Dhadkan (2000 film)

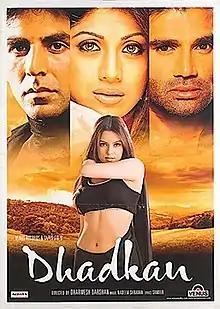
Theatrical release poster

Dhadkan is a 2000 Indian Hindi-language musical romantic drama directed by Dharmesh Darshan and produced by Ratan Jain. It stars Suniel Shetty Akshay Kumar, Shilpa Shetty and Mahima Chaudhry in lead roles. It also features Sharmila Tagore, Parmeet Sethi, Kiran Kumar, Sushma Seth and Manjeet Kullar in supporting roles.